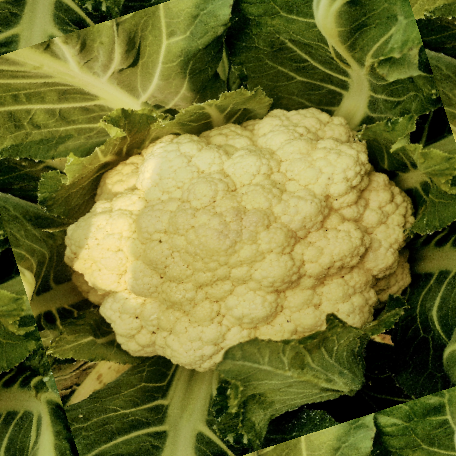
Label: Disease Free